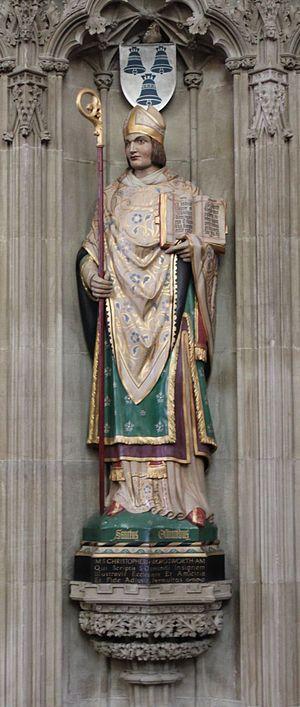
Osmond de Sées puis Osmond de Salisbury et plus tard saint Osmond, fut évêque de Salisbury à partir de 1078. Il fut aussi lord chancelier d'Angleterre et conseiller privé du roi Guillaume le Conquérant. Il est considéré comme l'auteur de la très répandue liturgie de Salisbury, l' « Usage de Sarum ». Il est canonisé en 1457, sa fête est commémorée le 4 décembre.